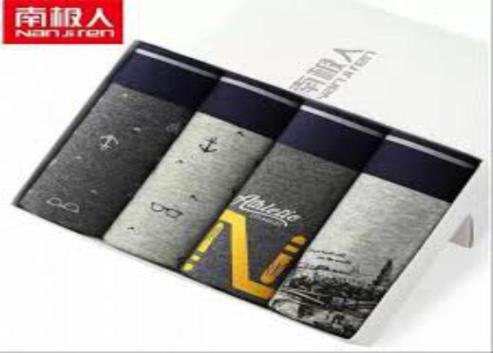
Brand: nanjiren
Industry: Clothes